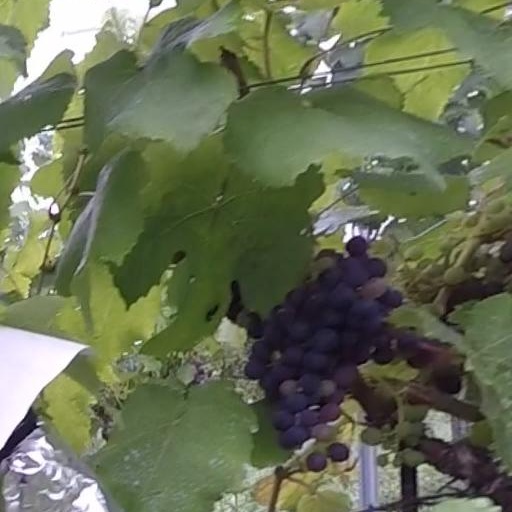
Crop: grape